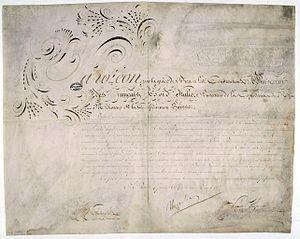
Lettre de Napoléon accordant les pleins pouvoirs à Caulaincourt, ministre des Relations extérieures, pour négocier avec les Alliés. La lettre est signée par Napoléon et contresignée par le ministre secrétaire d’État.
Armand Augustin Louis, 5ᵉ marquis de Caulaincourt, 1ᵉʳ duc de Vicence, né le 9 décembre 1773 à Caulaincourt et mort le 19 février 1827 à Paris, est un général et diplomate français.